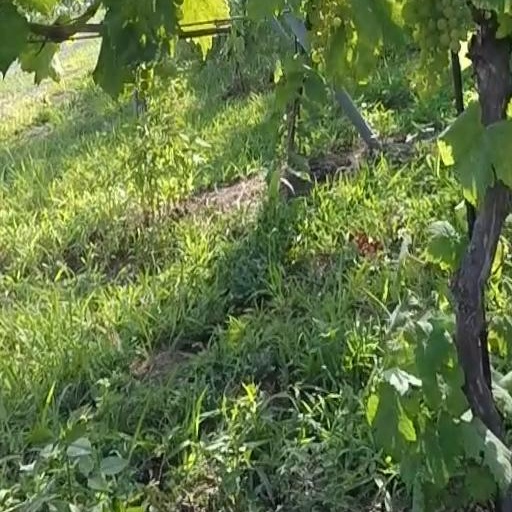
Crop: grape